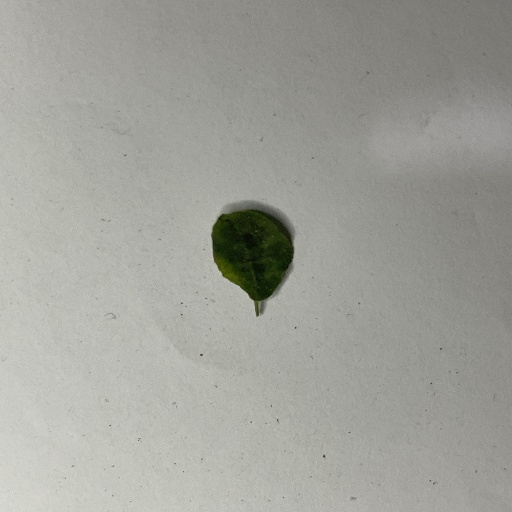
Species: Sojina
Leaf condition: Bacterial Spot